Massacration

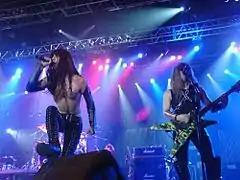
Bruno Sutter "(as Detonator, left)" and Fausto Fanti "(as Blondie Hammett, right)" during a performance

In July 2005 they announced their debut, "Kings of Metal Fried Chicken of Death", whose title was subsequently changed to "Gates of Metal Fried Chicken of Death"; it was initially made available for streaming at MTV Brasil's official website on October 4 and released physically through Deckdisc six days later. The album counted with guest appearances by humorist Sérgio Mallandro and Ratos de Porão vocalist João Gordo (who also produced it under the pseudonym "Rick Rubinho", parodying Rick Rubin), and was critically acclaimed upon its release; according to 2006 data, it sold over 40,000 copies. Massacration's success then led them to appear in other MTV programs, such as the humorous football competition "Rockgol" and the animated series ""; from 2005 to 2006 they also hosted their own music video program on the network, "Total Massacration".